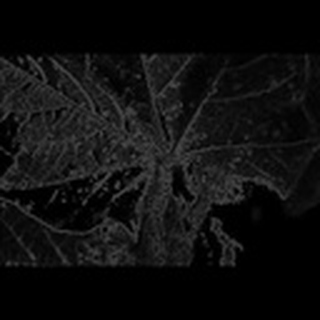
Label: cotton_aphids